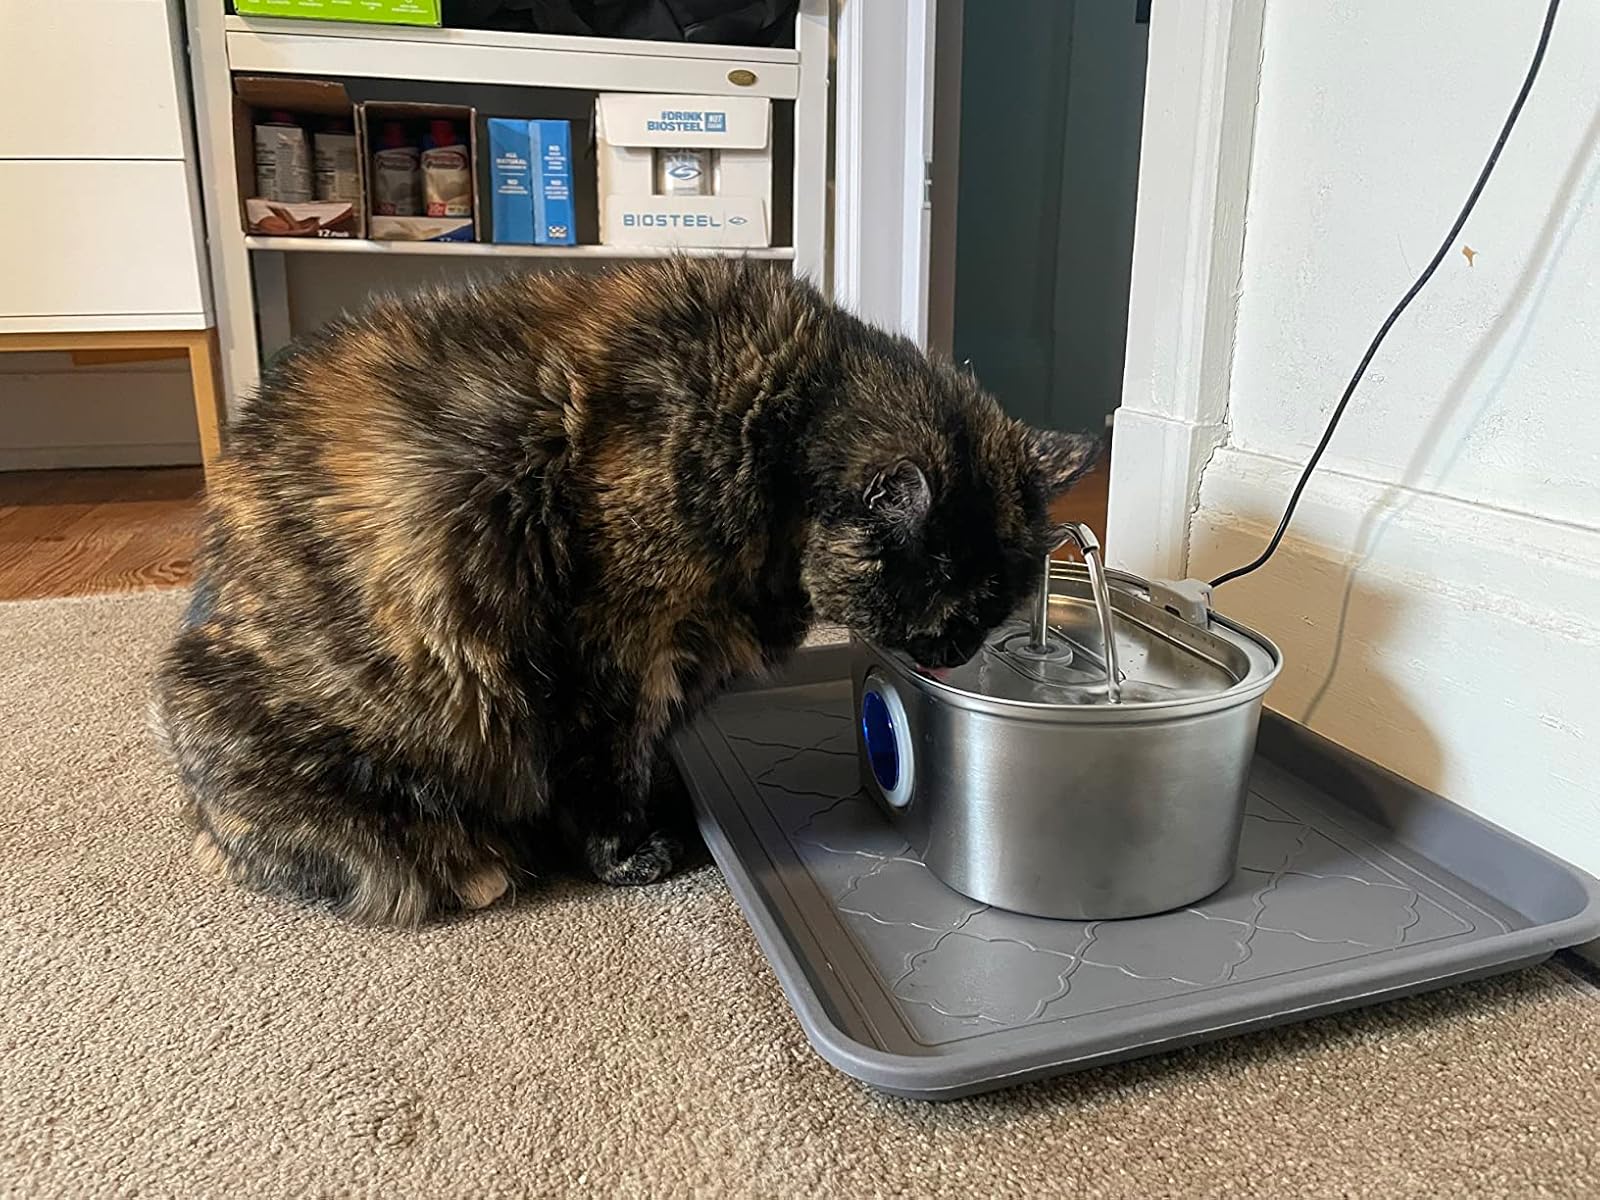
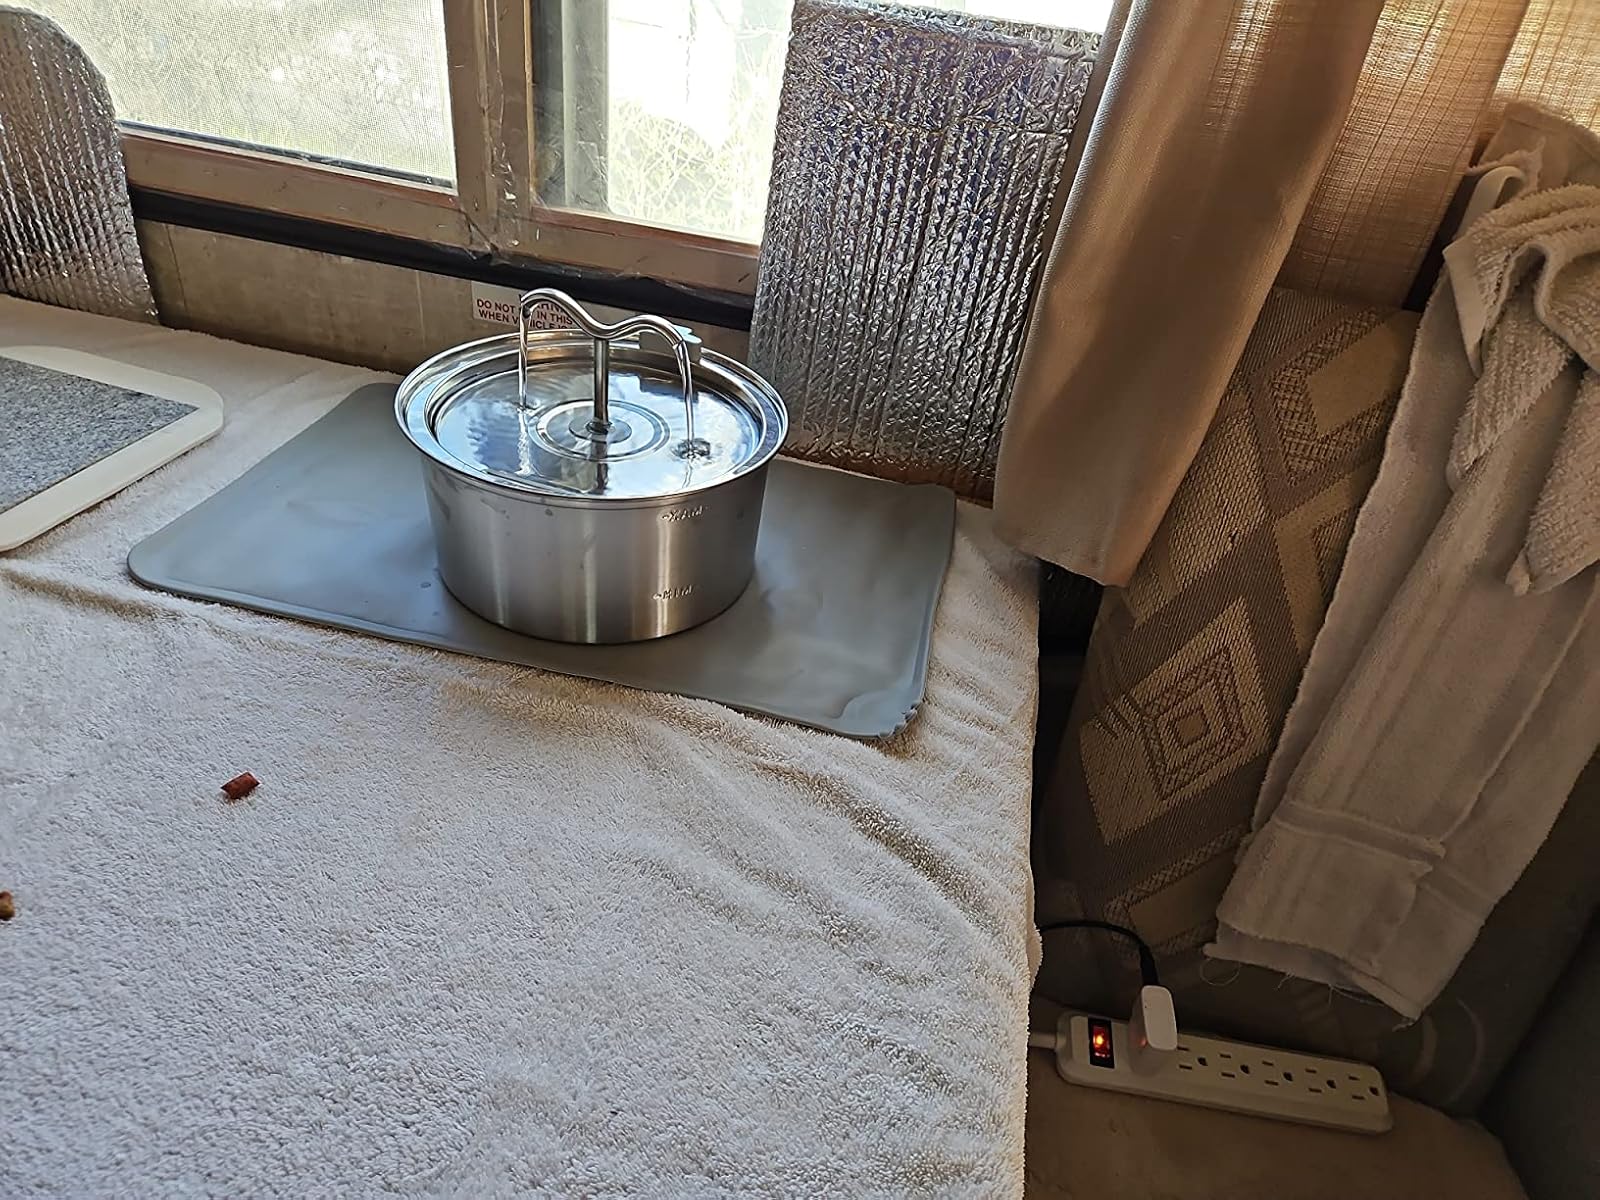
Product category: items_bowl
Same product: no